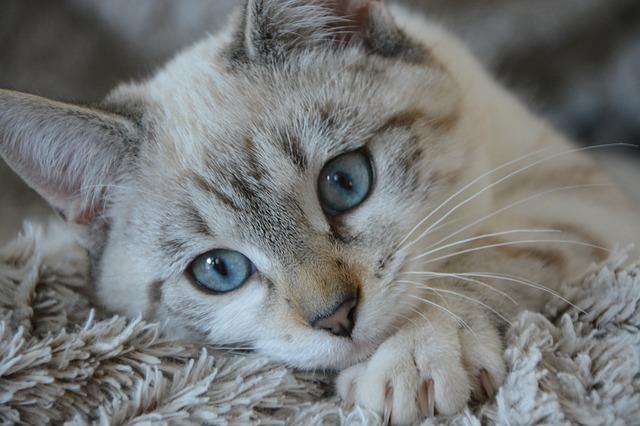
cat